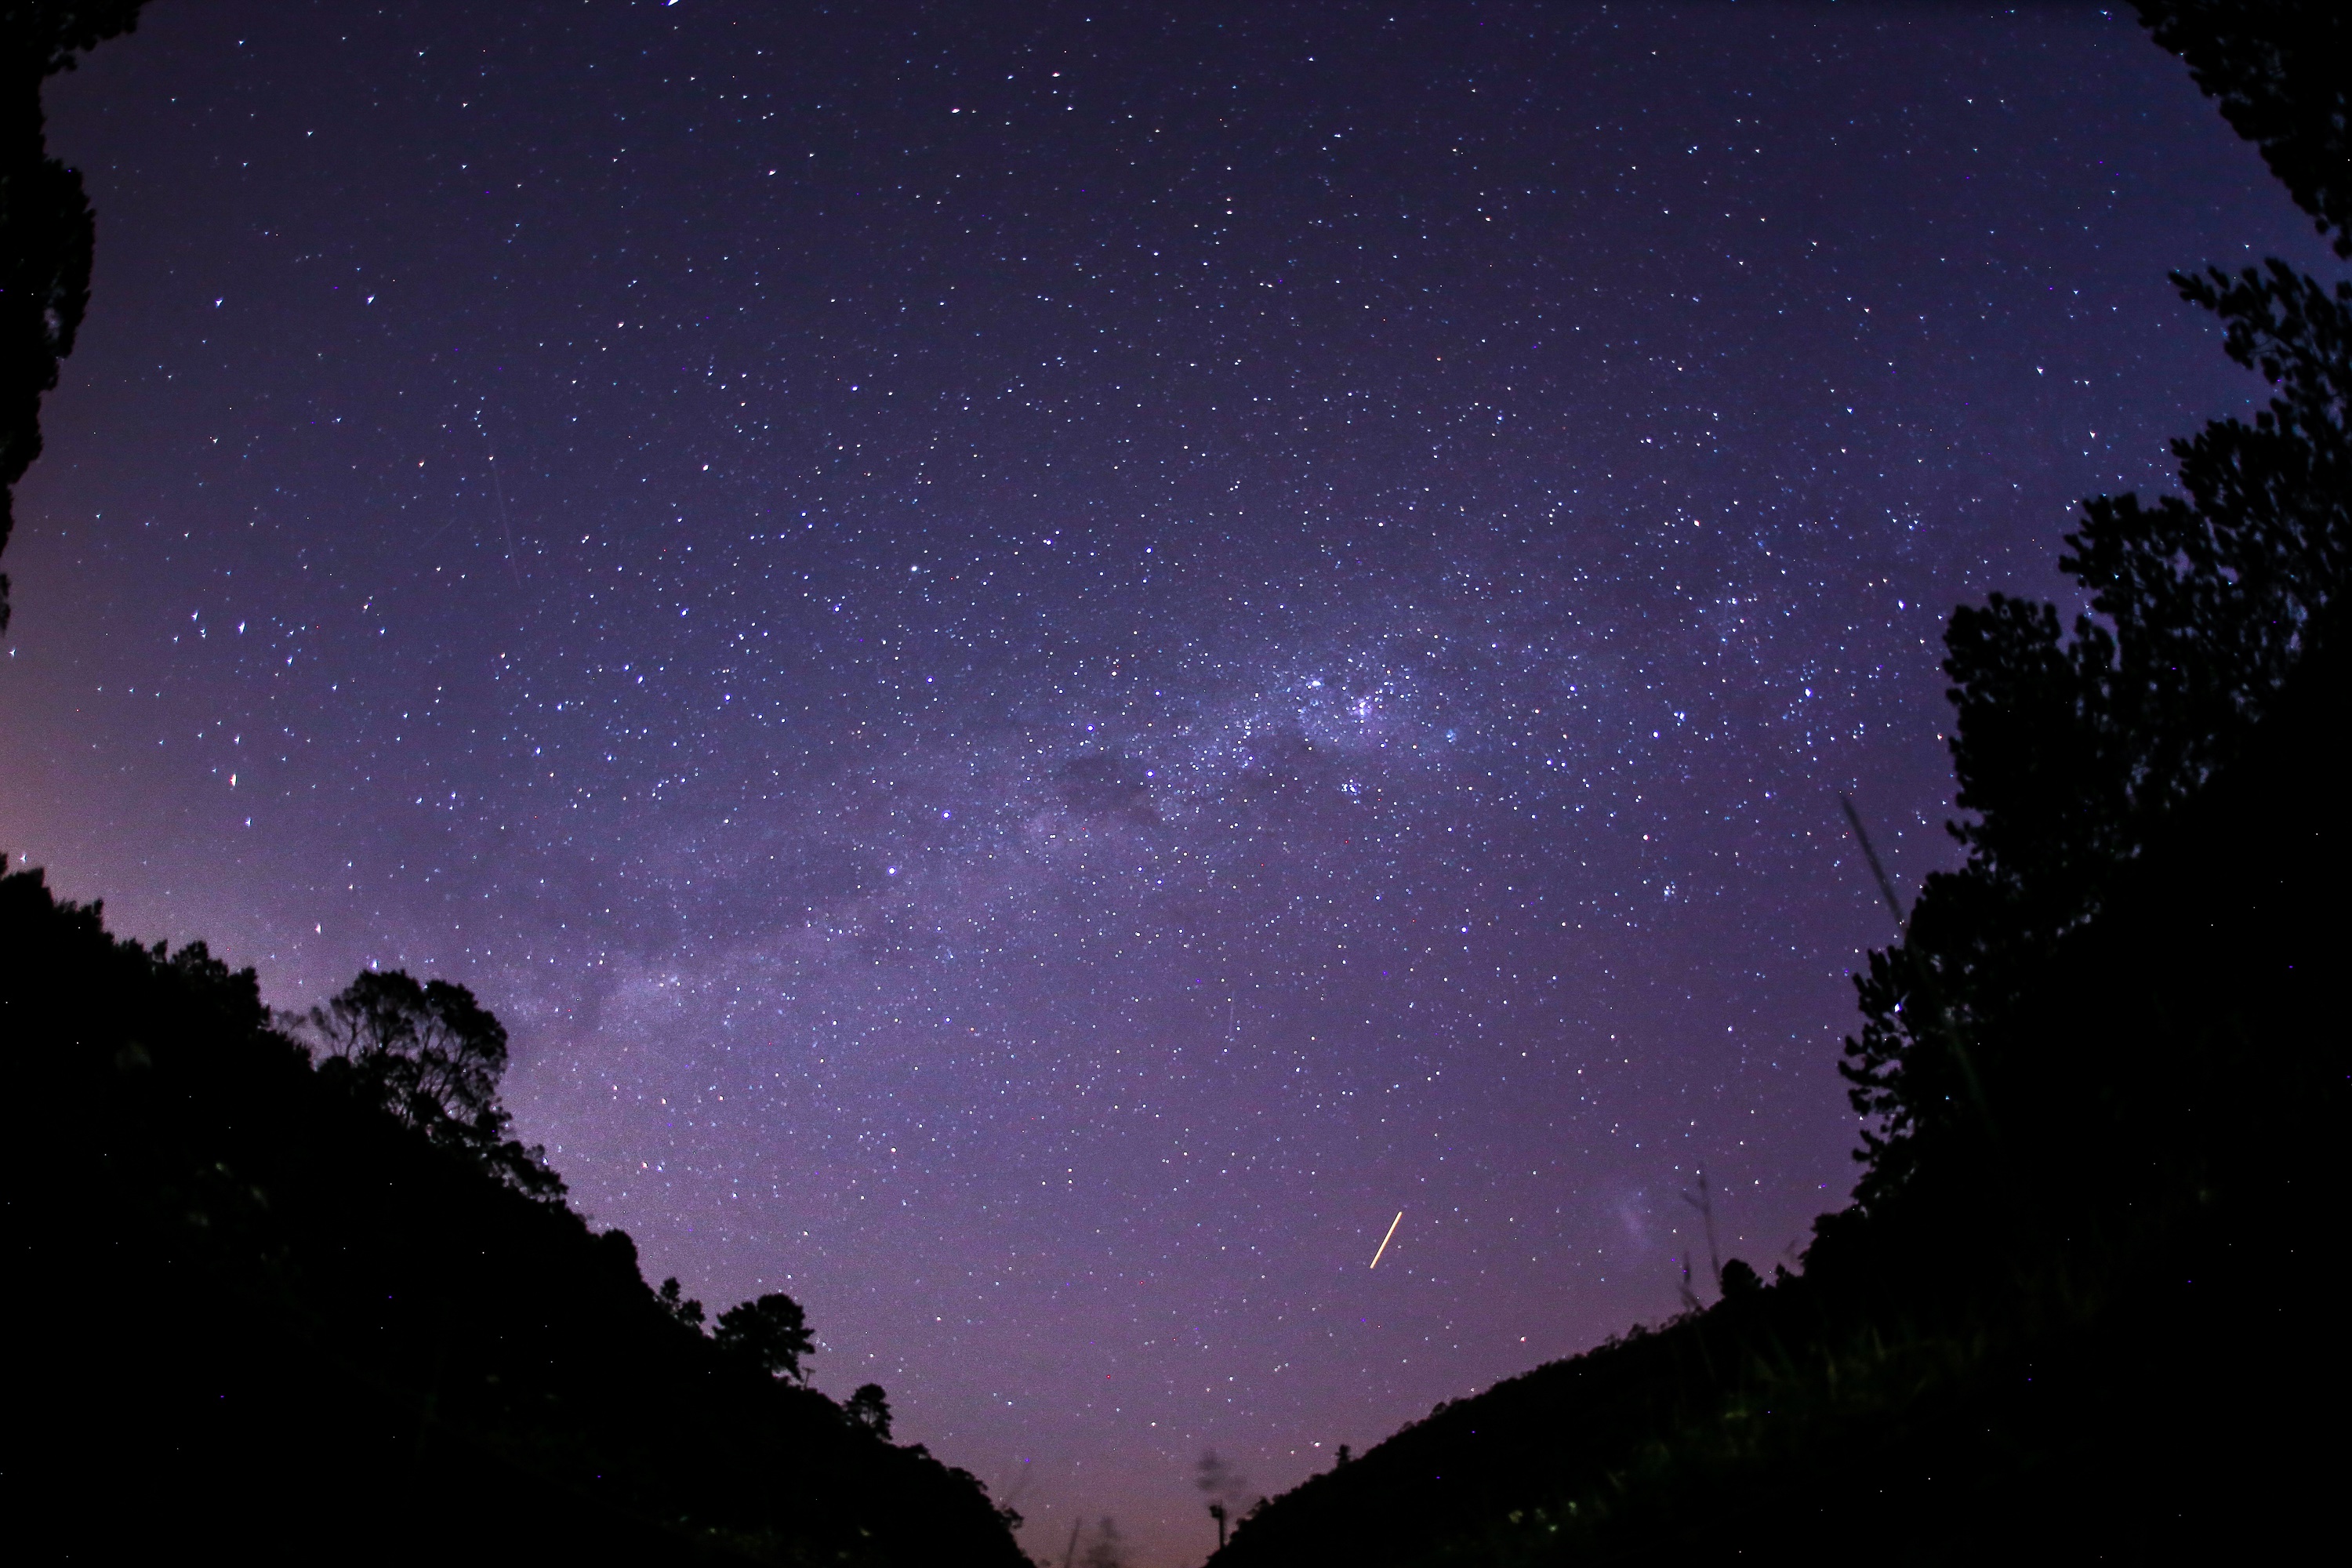
sky, night, star, milky way, atmosphere, darkness, galaxy, moonlight, outer space, astronomy, midnight, astronomical object, spiral galaxy